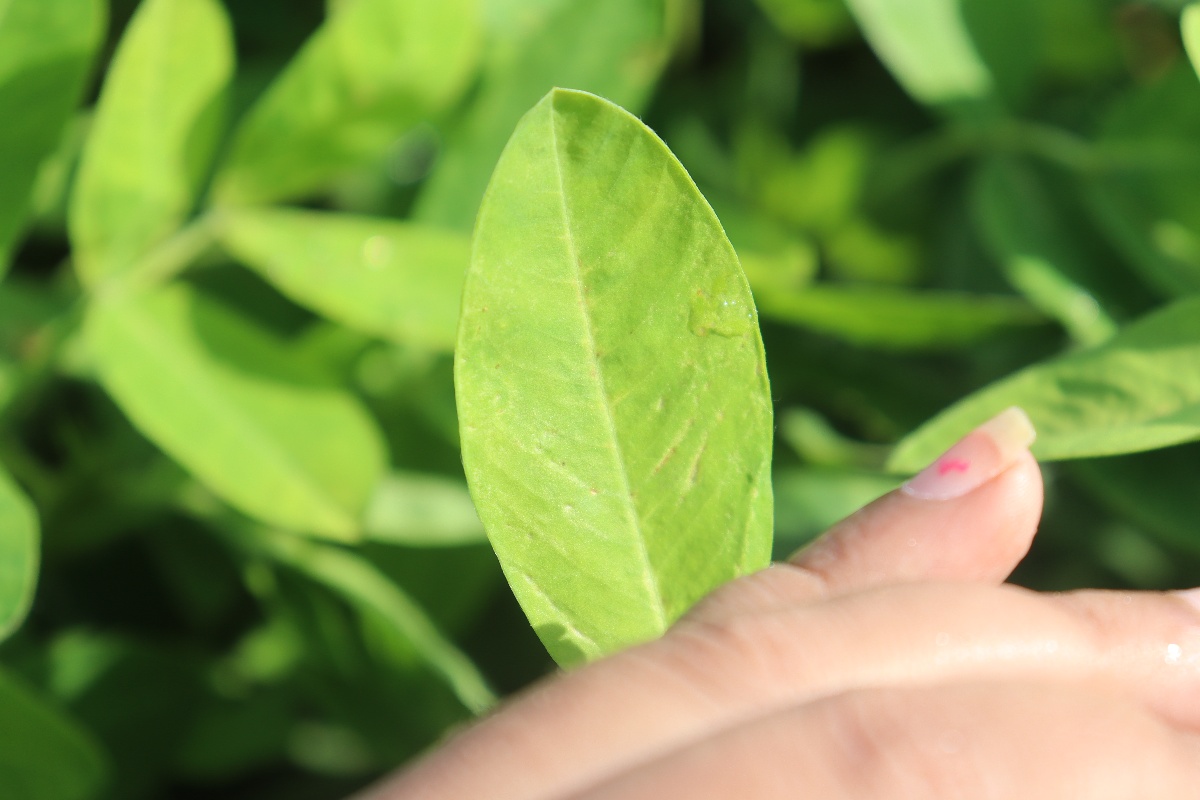
Label: healthy leaf